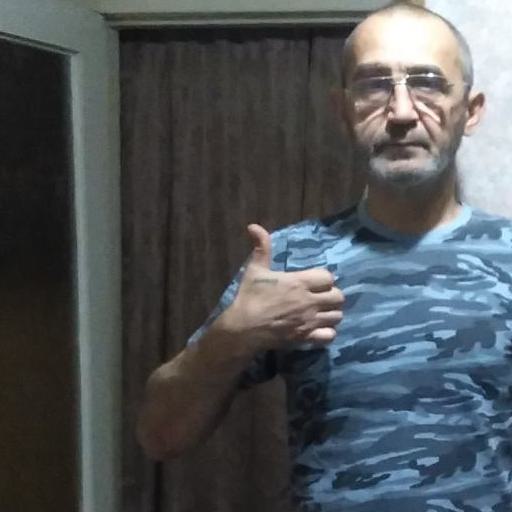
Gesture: like